History of propaganda

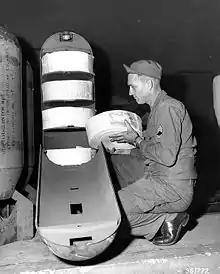
Soldier loads a "leaflet bomb" during the Korean War

Before the United States declared war in 1917, the Woodrow Wilson administration established a propaganda department along similar lines. Propaganda experts Walter Lippmann and Edward Bernays participated in the Committee on Public Information (CPI), which was tasked with swaying popular opinion to encourage enlistment and war bond sales. The CPI deployed posters, films, and provided themes for speeches by "four-minute men" at public functions, and also encouraged censorship of the American press. The American press played an unwitting role too by relying on daily war news cables controlled by the British government and by spreading false stories of German atrocities in Belgium and German-occupied eastern France supplied by the British as well. Starting after World War I, propaganda had a growing negative connotation. This was due in part to the 1920 book "How We Advertised America: the First Telling of the Amazing Story of the Committee on Public Information that Carried the Gospel of Americanism to Every Corner of the Globe" in which the impact of the CPI, and the power of propaganda, was overemphasised. Also, exposure of fact that the atrocity stories were false created public distrust. The CPI was so unpopular that after the war, Congress closed it down without providing funding to organise and archive its papers. The war propaganda campaign of the CPI "produced within six months such an intense anti-German hysteria as to permanently impress American business (and Adolf Hitler, among others) with the potential of large-scale propaganda to control public opinion." The use of film by the U.S. Signal Corps and the Committee on Public Information during World War features in the documentary